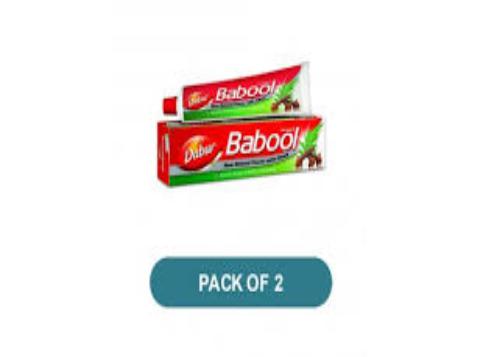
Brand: babool
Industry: Necessities